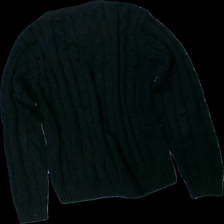
View: back
Type: Sweater
Category: Men
Brand: Bondelid
Brand text on label: tommy
Colors: Black
Material: 100% cotton
Cut: Regular, C-collar
Size: L
Season: All
Damage: fläckar
Damage location: middle center
Damage 2 location: bottom right
Damage 3: solblekt krage
Damage 3 location: top center
Price range: 50-100
Recommended usage: Reuse
Description: Knitted black unisex sweater